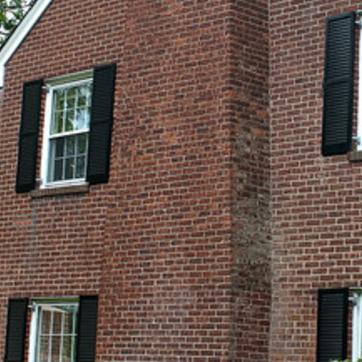
Material: brick